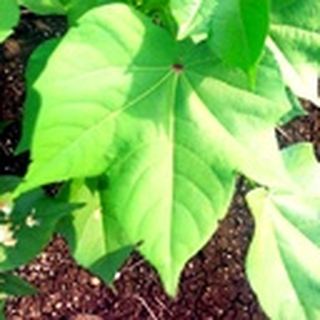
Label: healthy_cotton